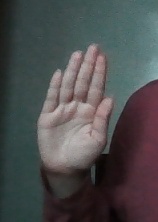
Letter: seen